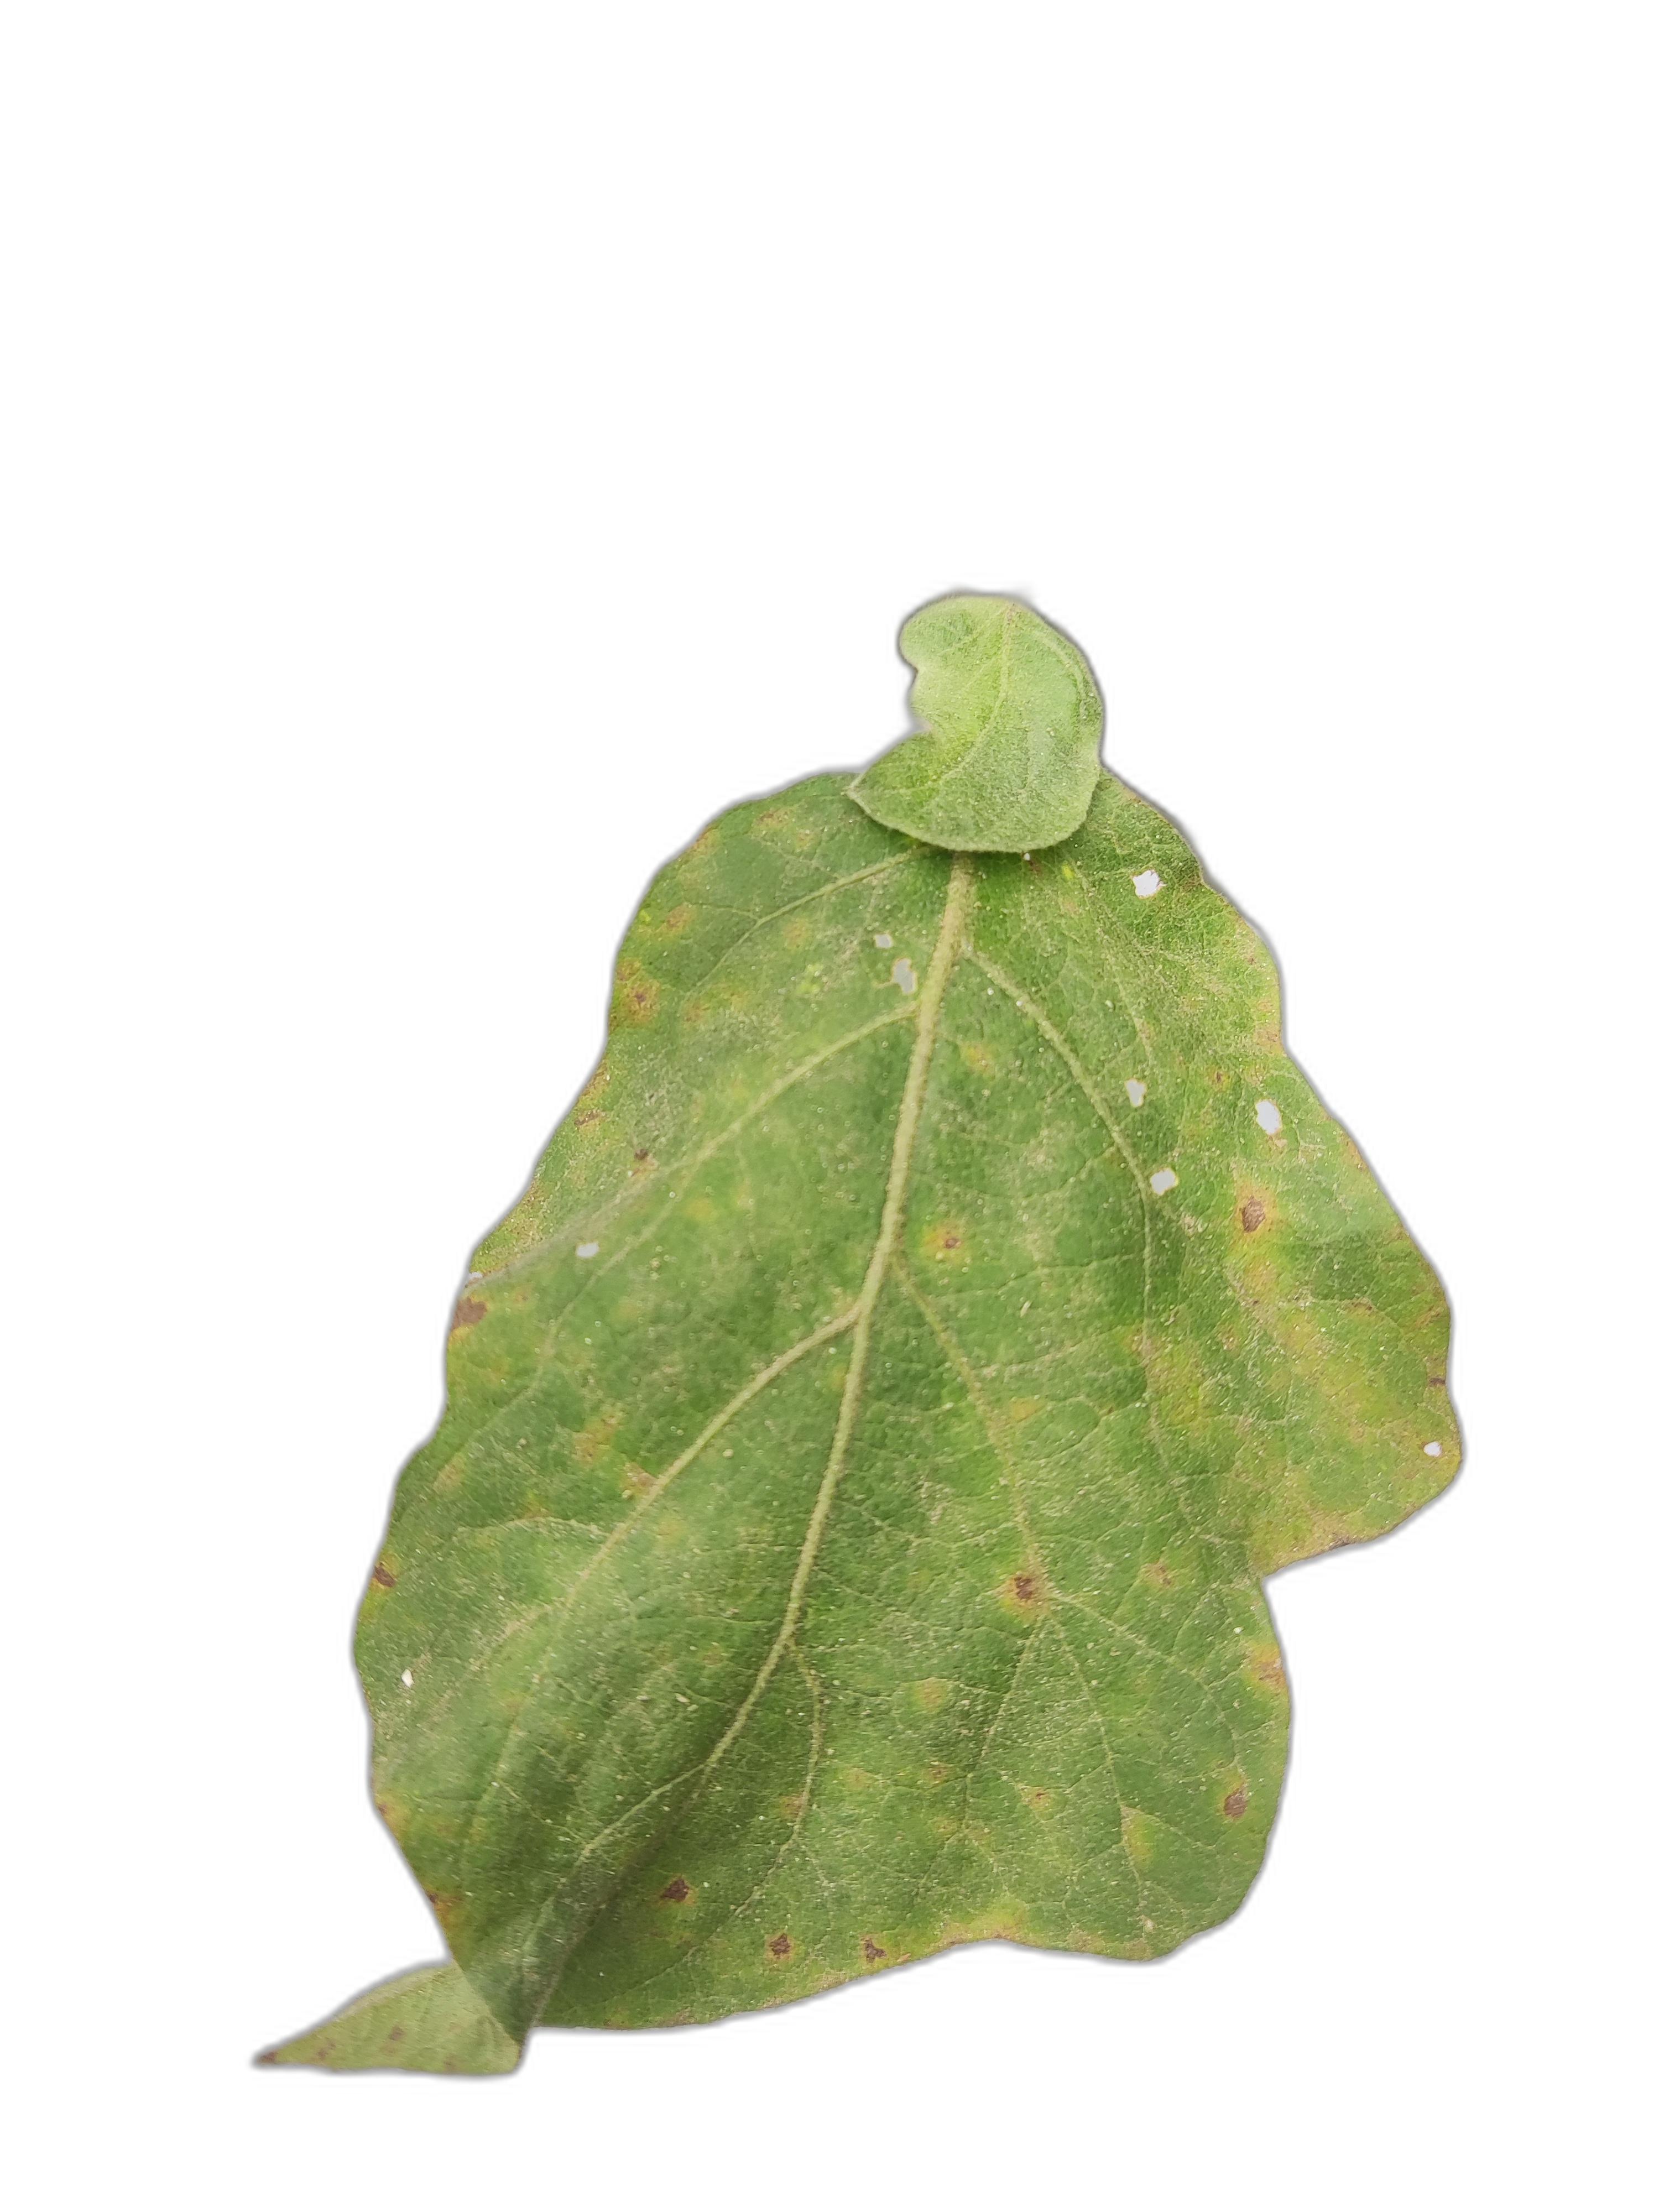
Label: Leaf Spot Disease